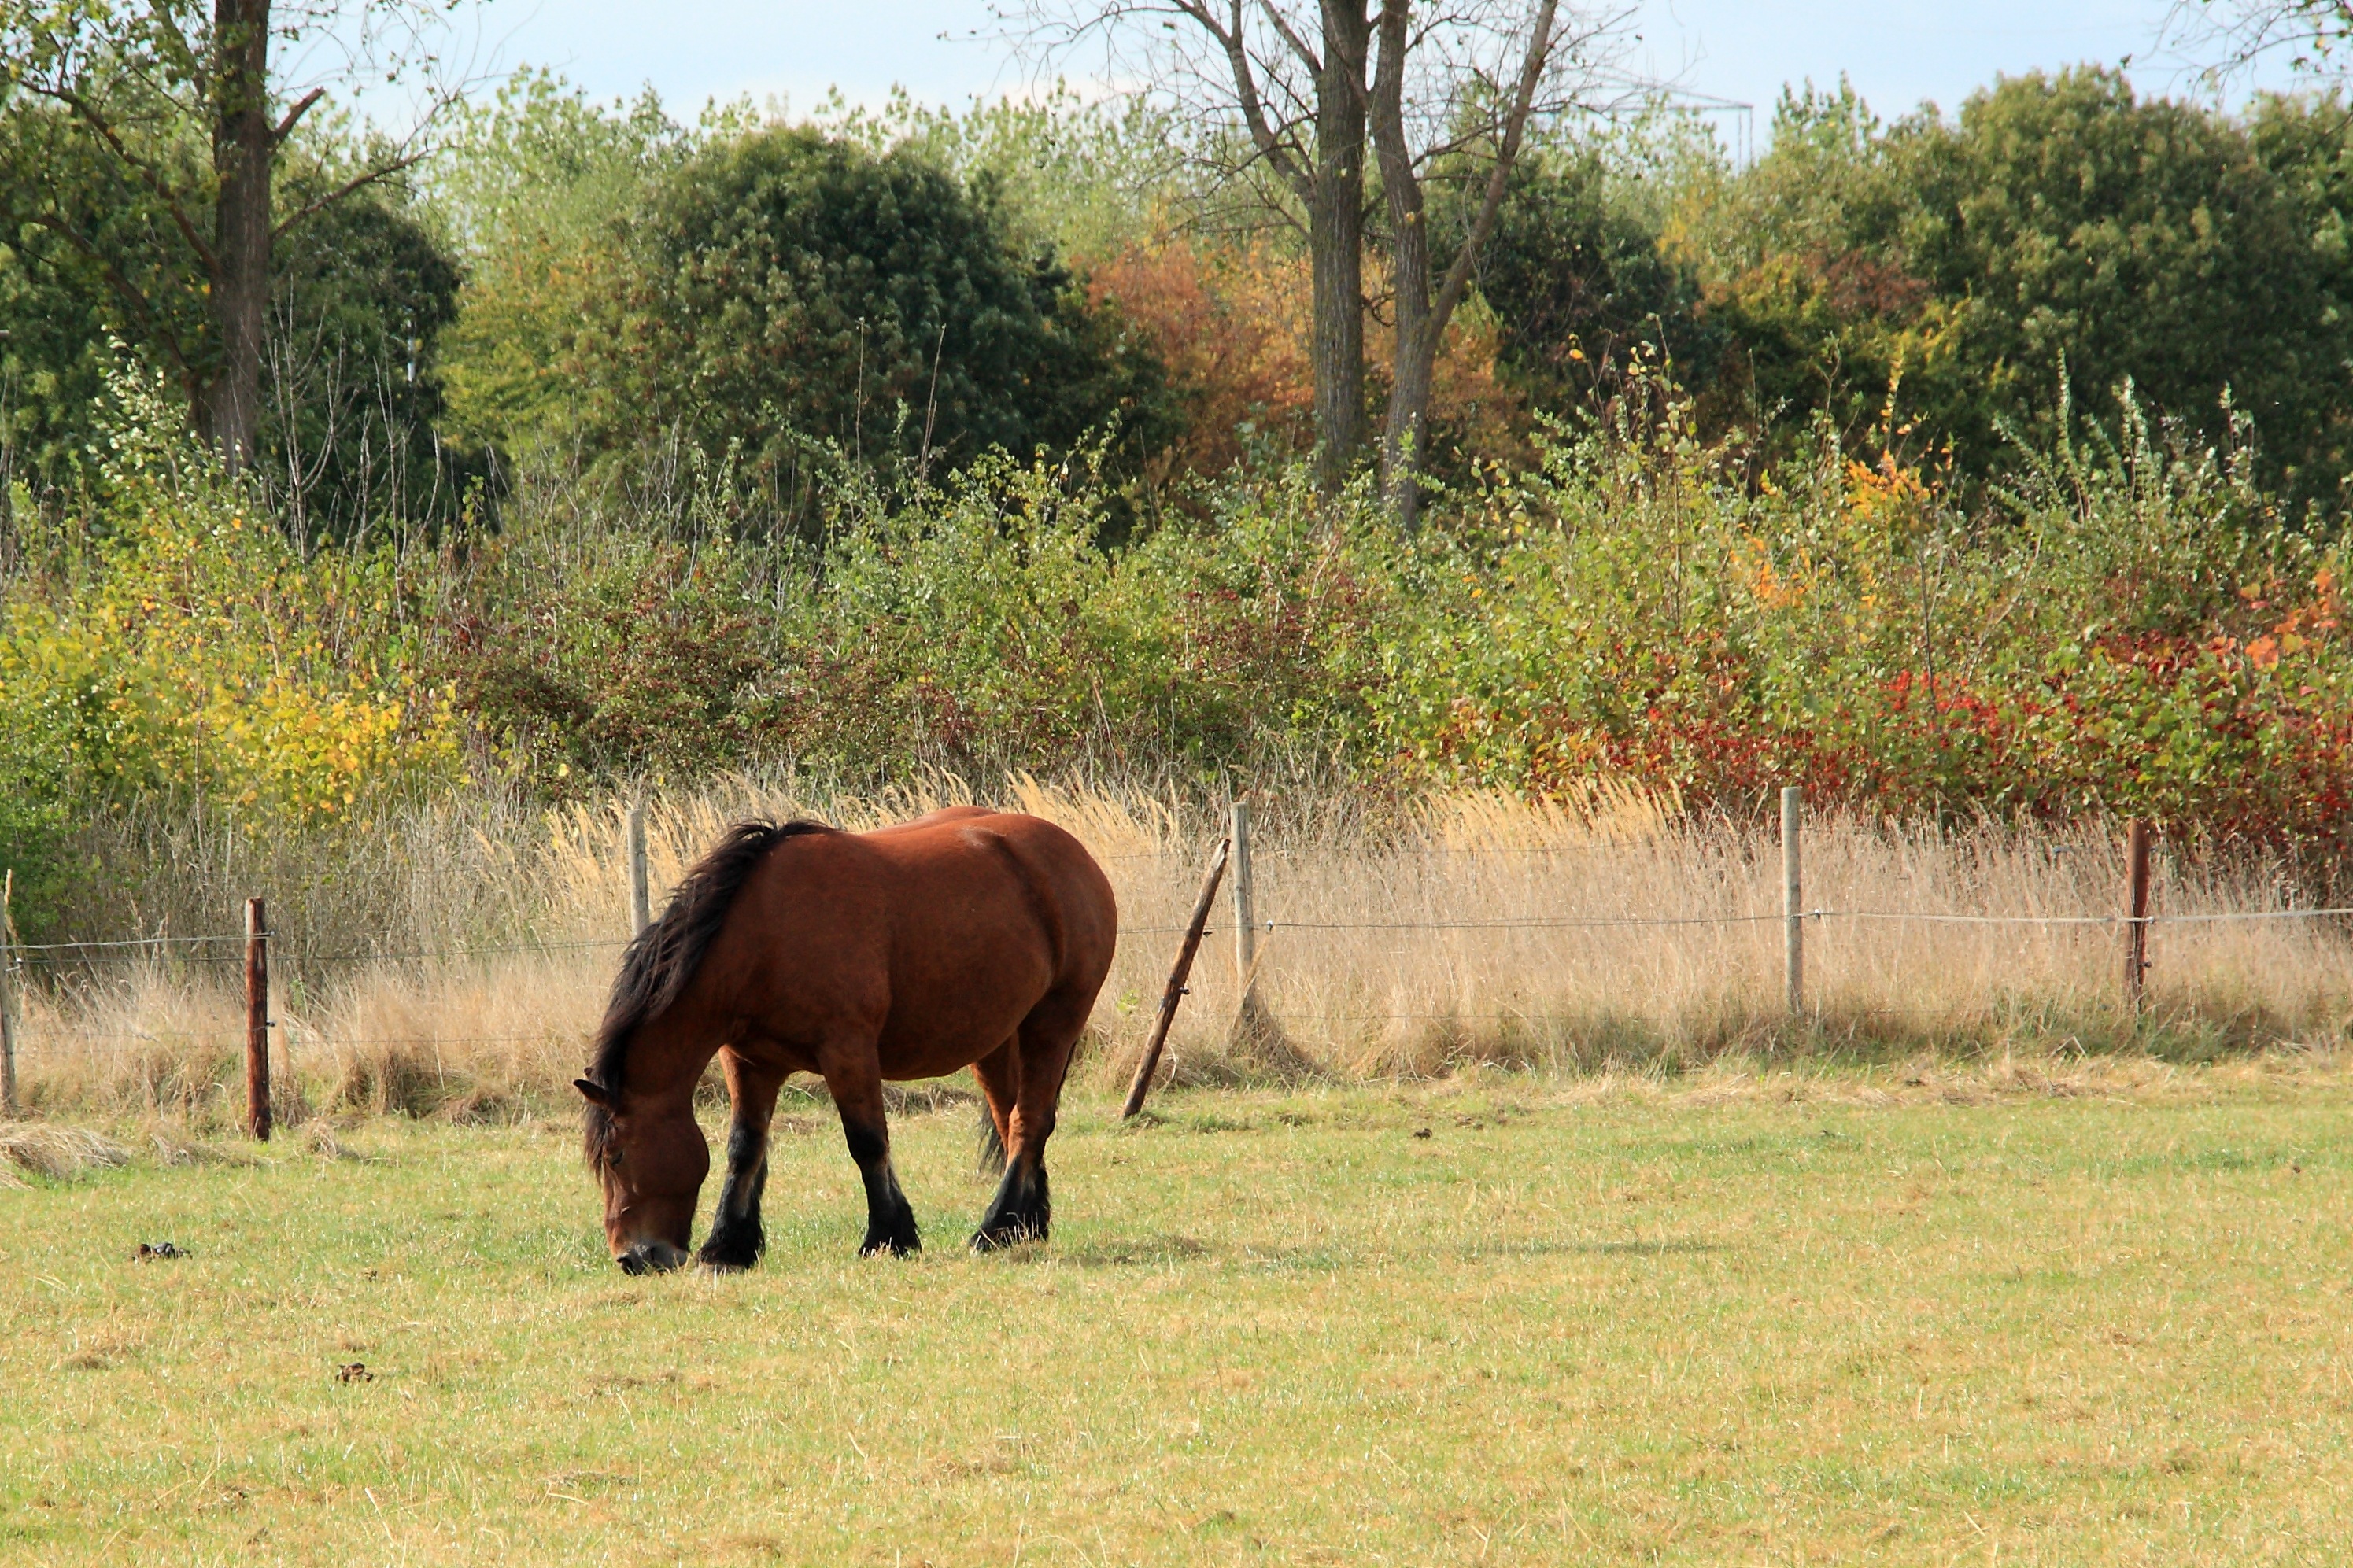
meadow, prairie, wildlife, herd, pasture, grazing, ranch, horse, ride, agriculture, fauna, savanna, plain, paddock, grassland, animals, mare, coupling, safari, ecosystem, steppe, kaltblut, cold blooded animals, horse like mammal